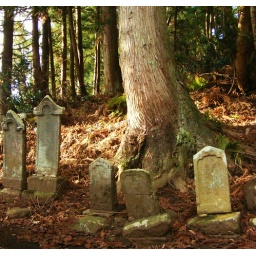
A forest graveyard on the mountain above a small town near Echigo-Yuzawa, Niigata, Japan.